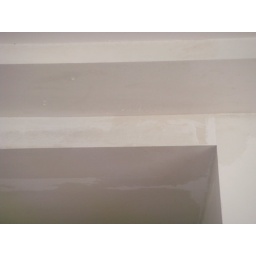
water leakage from jacuzzi in attic to bedroom 2 in 3rd floor.